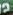
Number: 2